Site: brandenburg
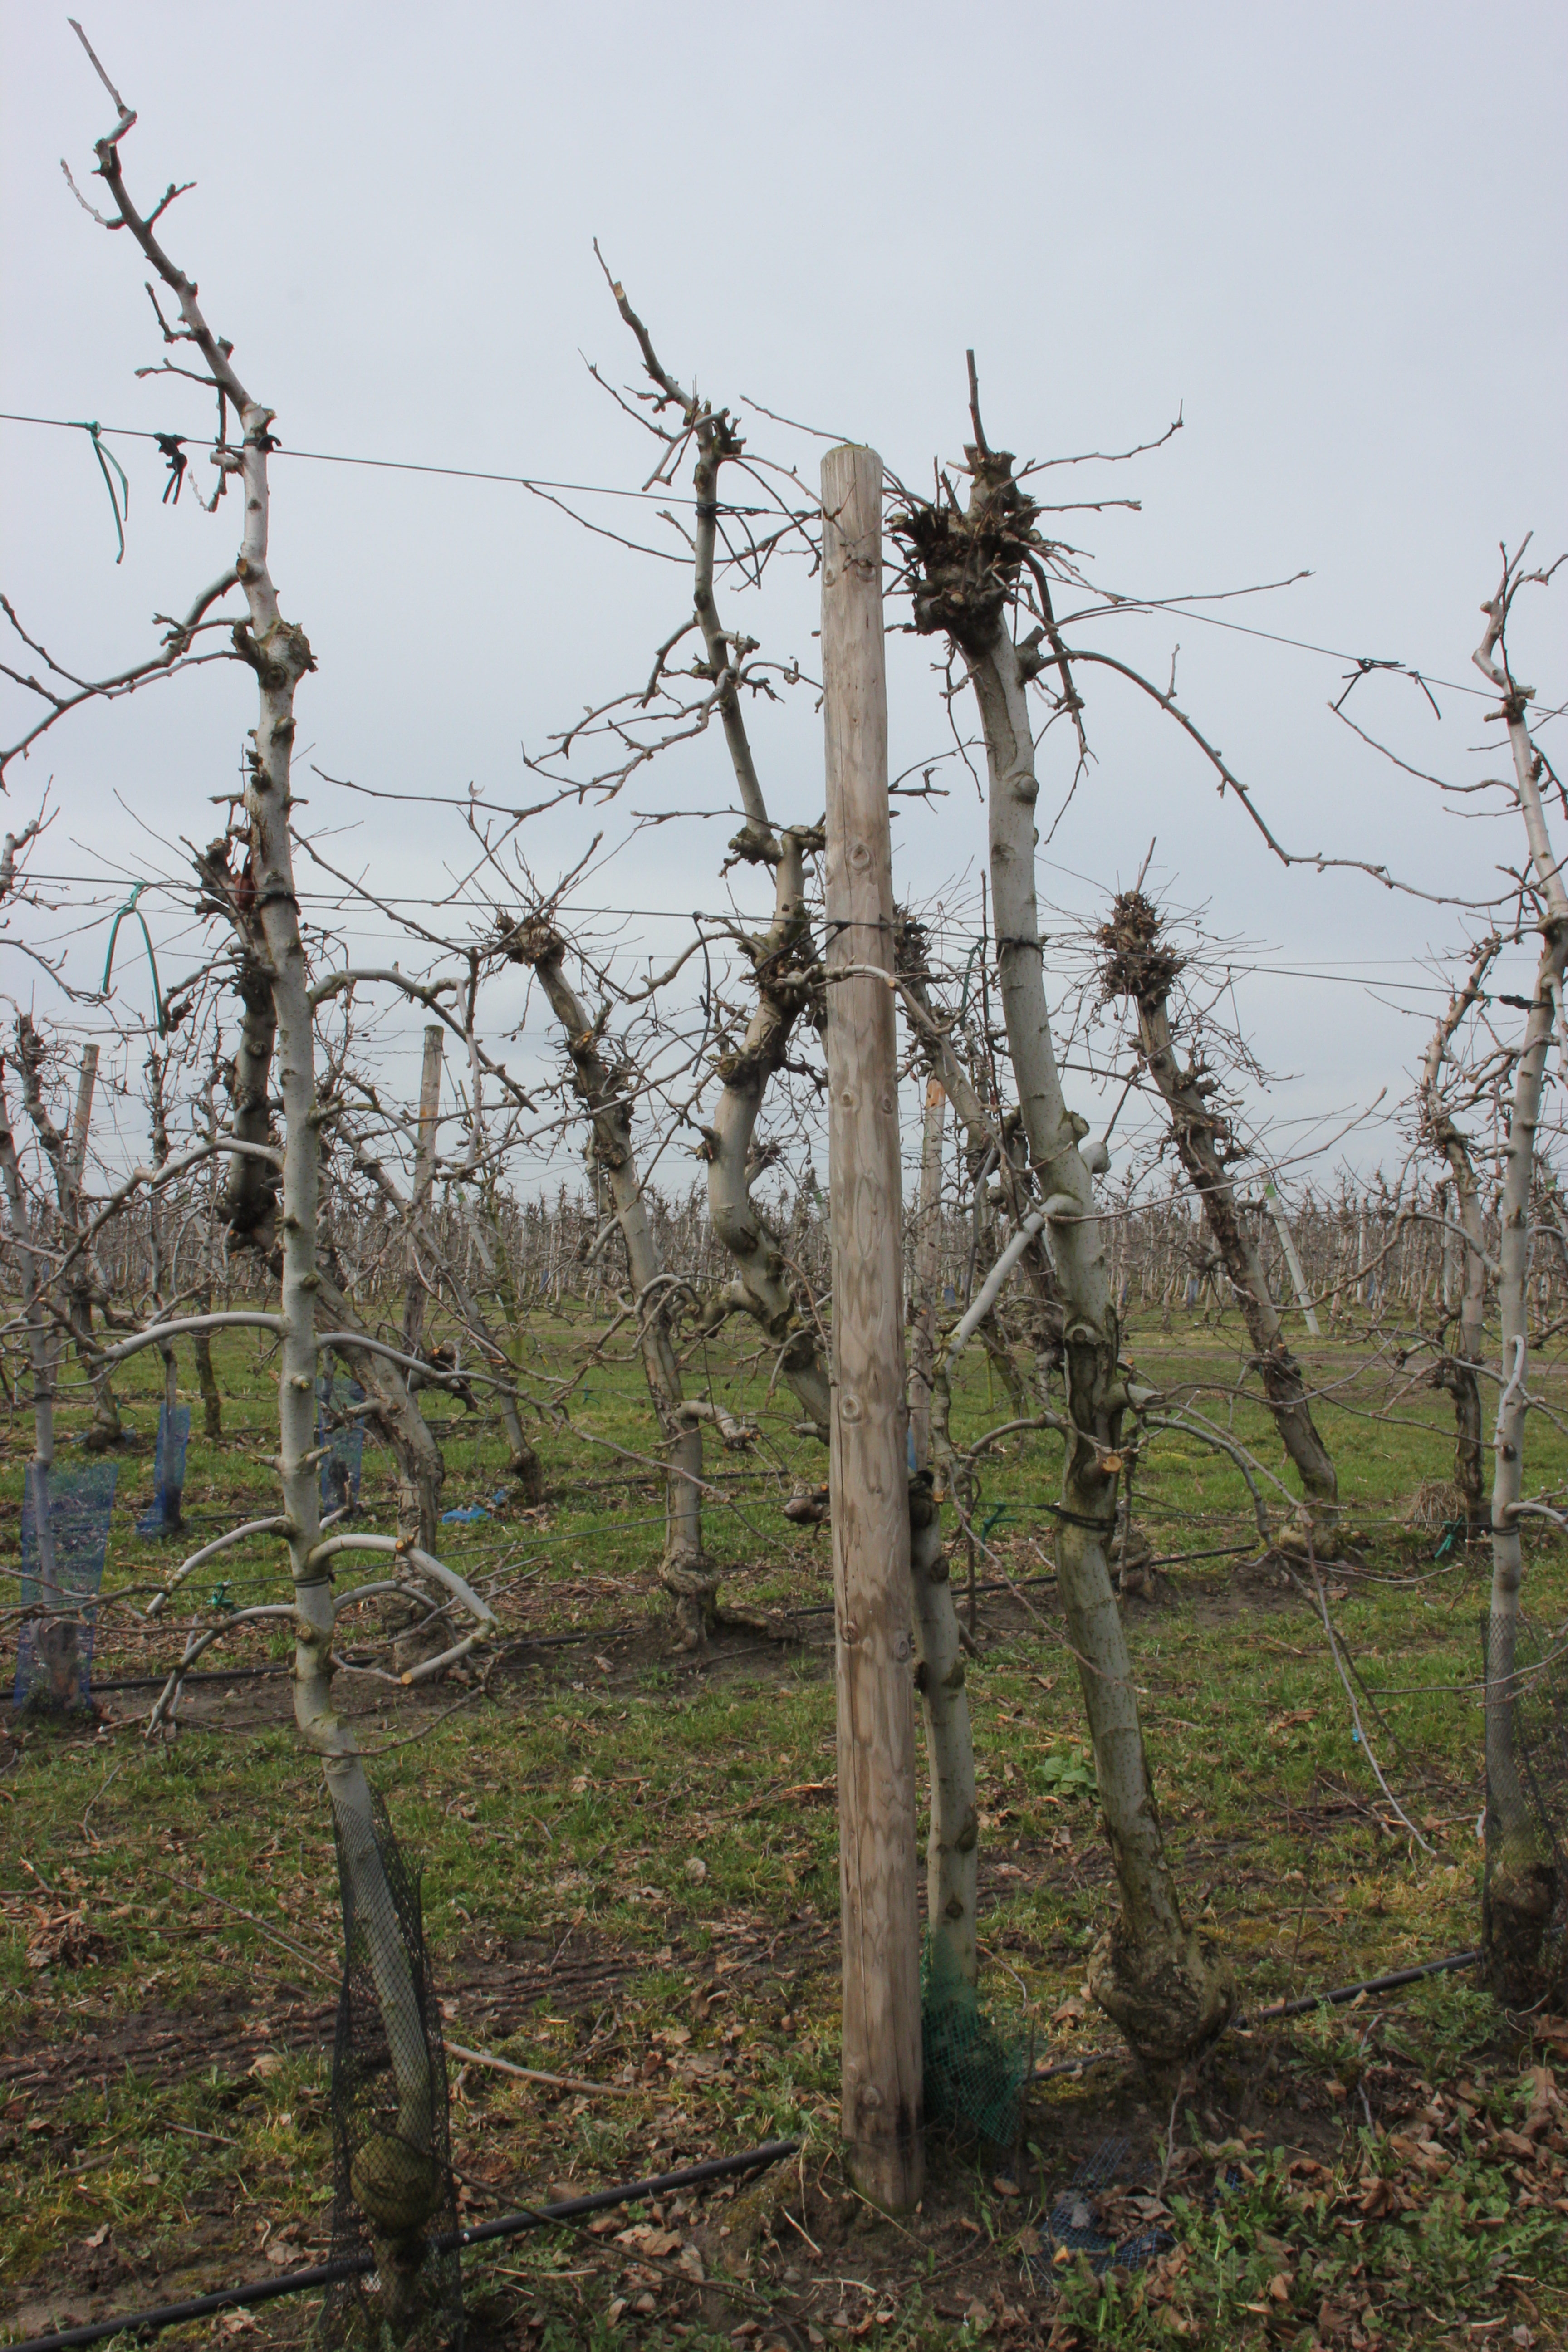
Growth stage (BBCH 01): Bud development